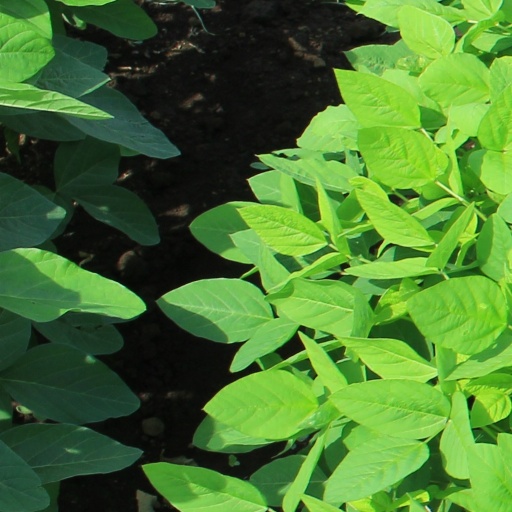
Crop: soybean